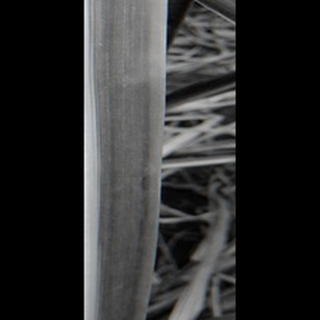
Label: sugarcane_yellow_leaf_disease